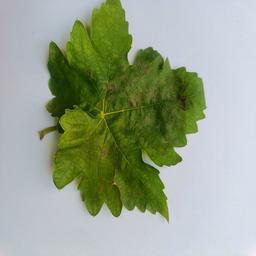
Label: Powdery Mildew